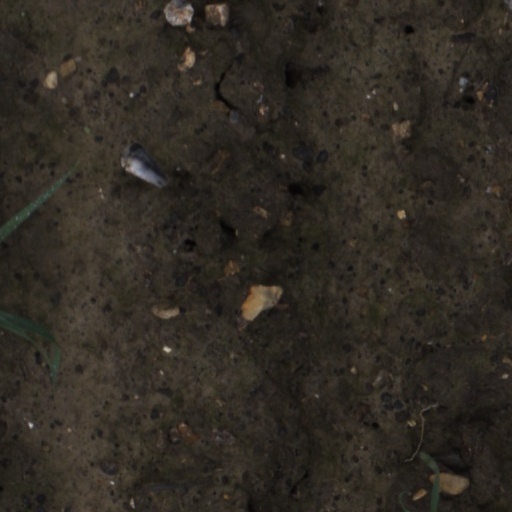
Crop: wheat